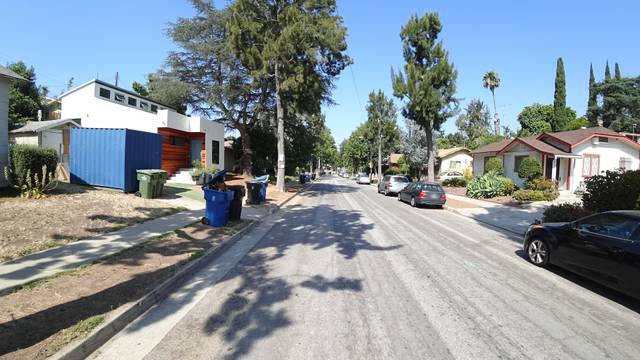
Region: Mexico
Coordinates: 33.98, -118.352